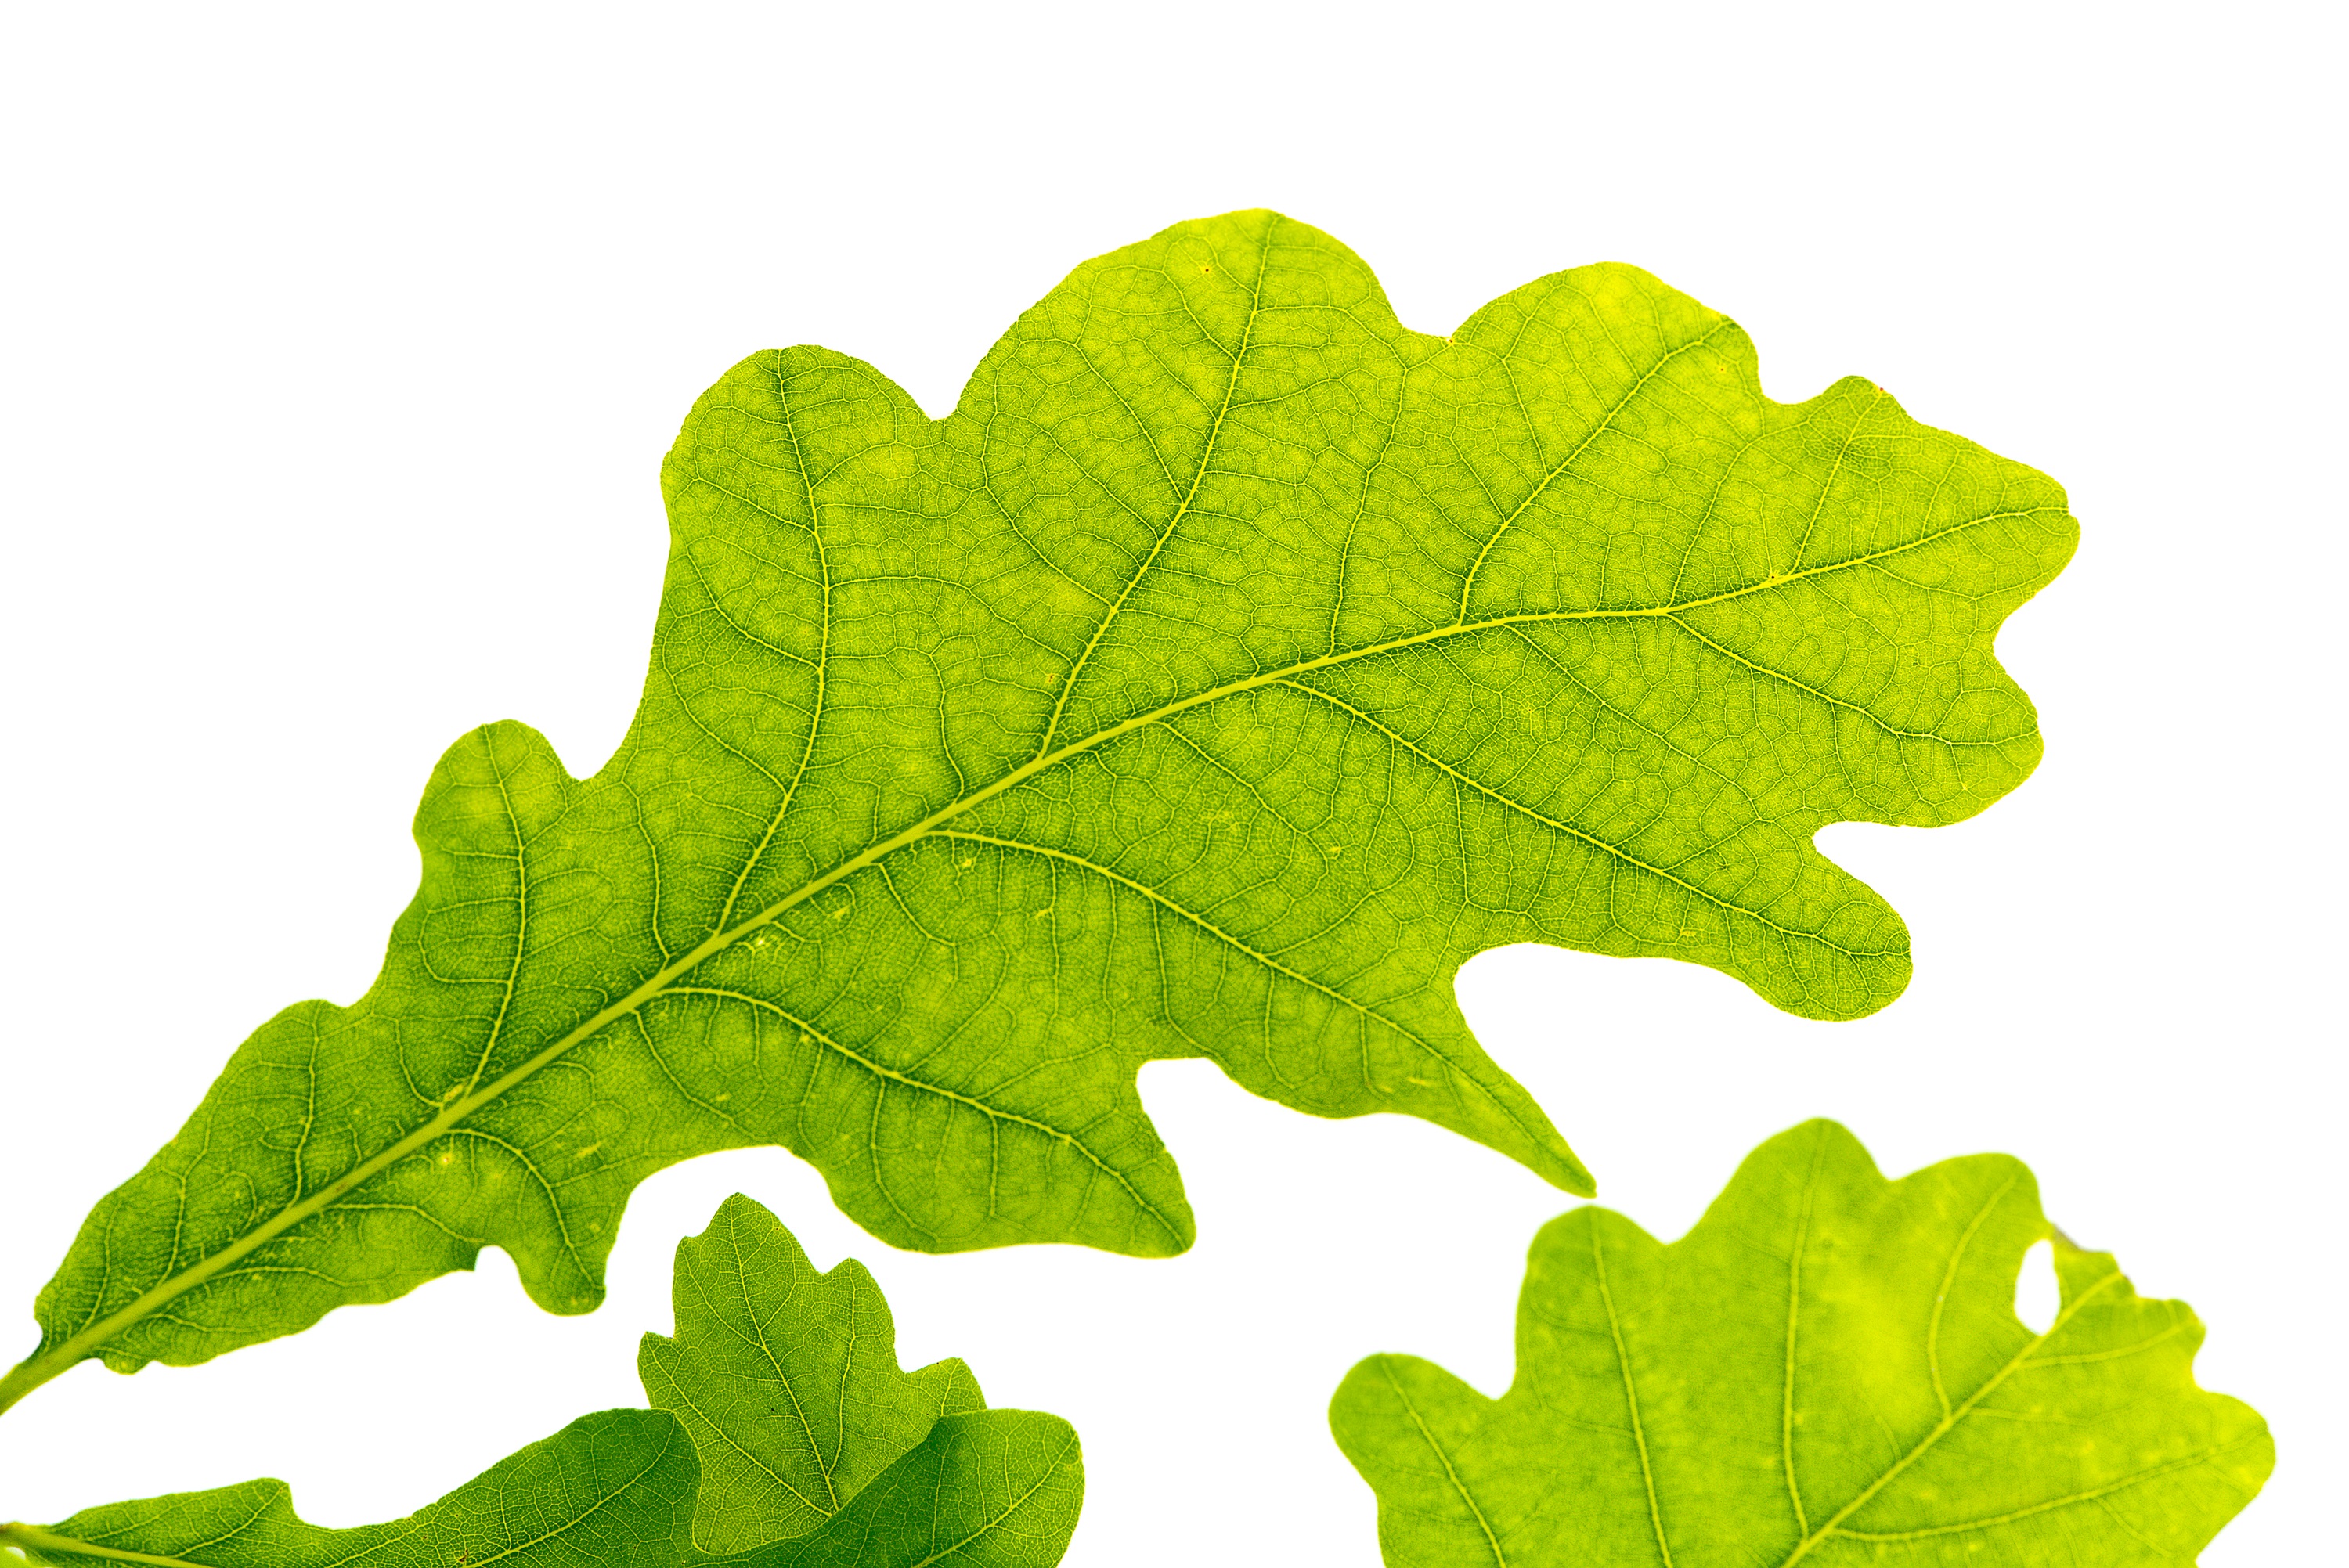
tree, plant, leaf, land plant, branch, woody plant, flowering plant, oak, produce, maidenhair tree, grape leaves, herb, annual plant, shrub